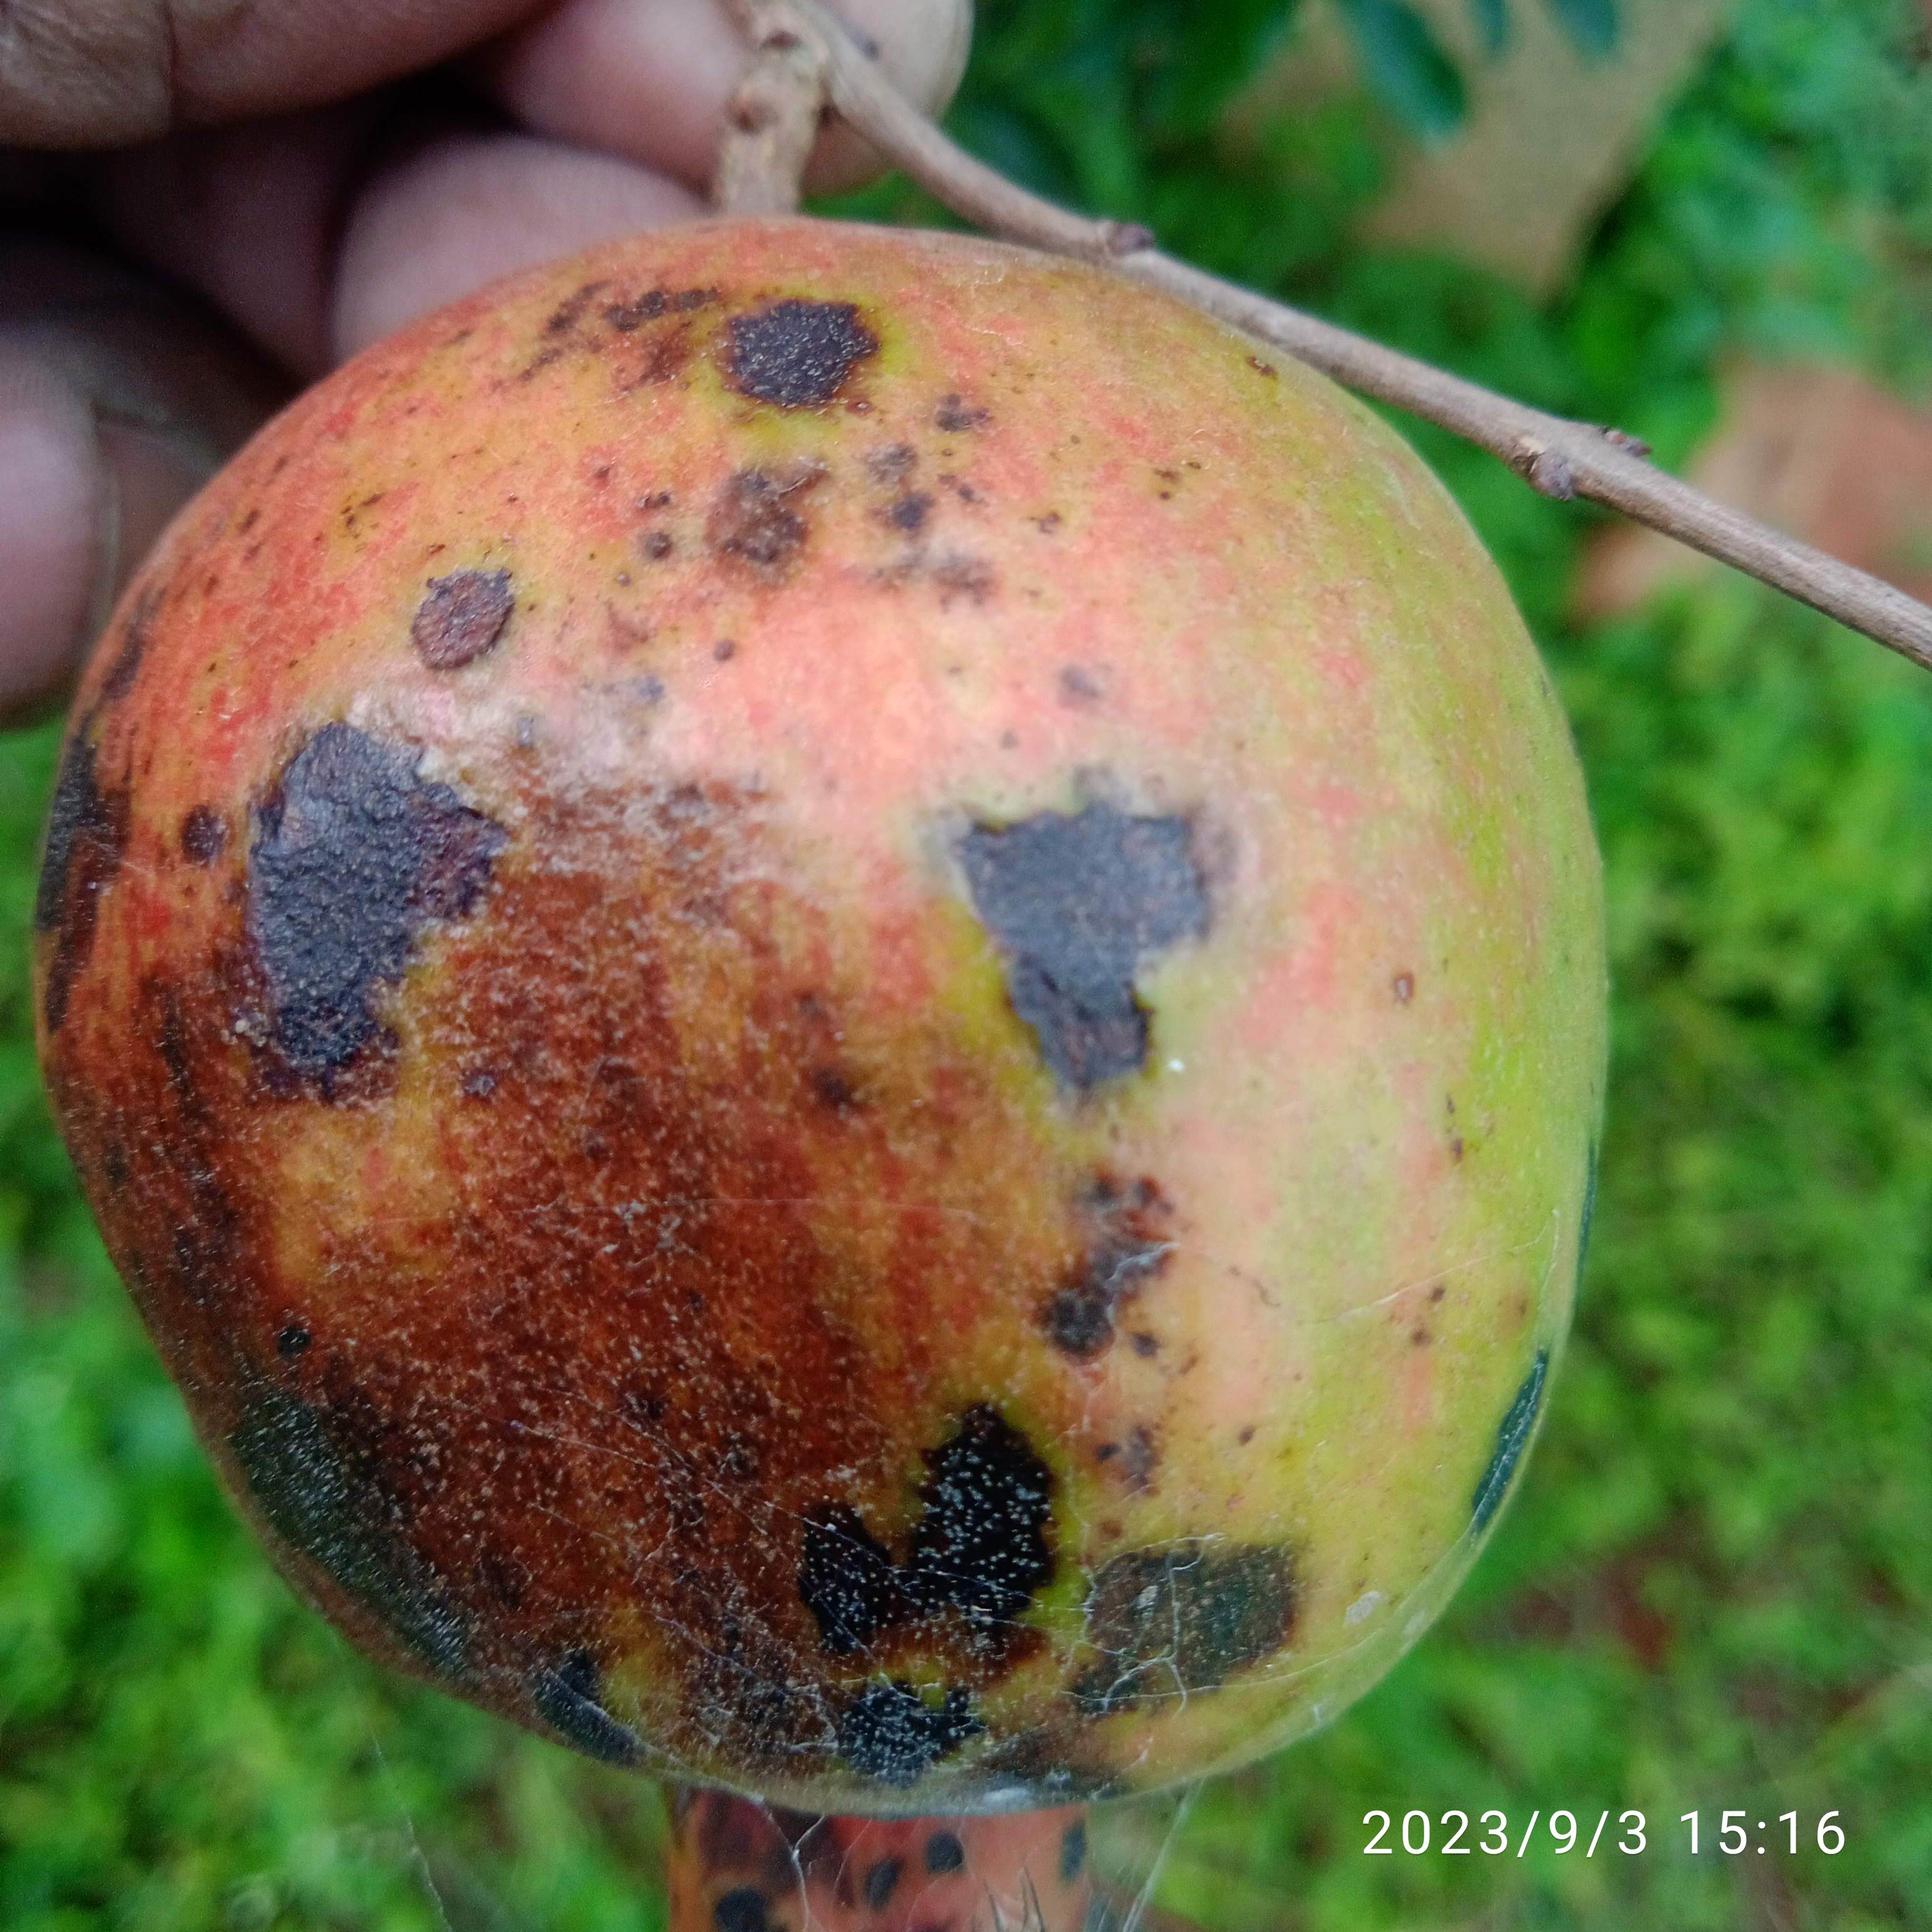
Label: Anthracnose